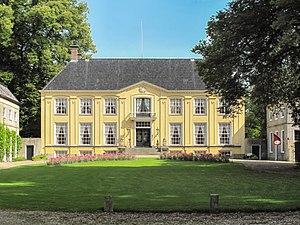
Veenklooster est un village de la commune néerlandaise de Noardeast-Fryslân, situé dans la province de Frise.